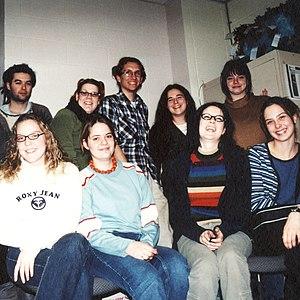
Les participants (tes) a l'ensemencement 1 (Flèche de tacons bleus et exposition à la galerie Le Lieu) du projet «
Tacon Forum est un concept de création artistique ouvert à la communauté, il est un des quatre événements évolutifs créés par le duo d’artistes Interaction Qui dans le cadre du projet Événement Ouananiche. Ce projet est conceptualisé en 1990 pour donner suite à une demande du comité pour l'adoption et la promotion de la ouananiche comme emblème animalier du Saguenay–Lac-Saint-Jean. Tacon Forum permet aux artistes et aux communautés participantes un dialogue créatif par la mise en commun d'idées et de projets artistiques. Entre 1992 et 2015 l'organisme Interaction Qui ltée met en place 17 Tacons Forums, la plupart ayant lieu sur le territoire du Saguenay—Lac-Saint-Jean.